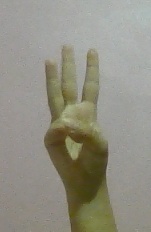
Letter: thaa